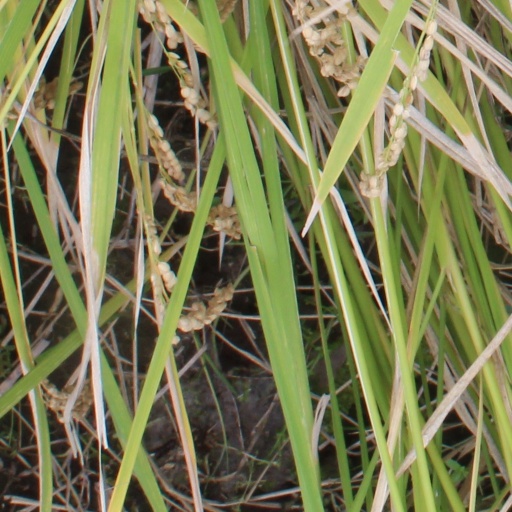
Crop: rice